Ethiopia

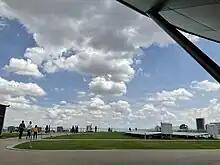
The Addis Ababa Science Museum of Art and Science serves as the country's biggest hub which showcases the country's newest innovations.

Today, Ethiopia maintains strong relations with China, Israel, Mexico, Turkey and India as well as neighboring countries. Ethiopia is a strategic partner of Global War on Terrorism and African Growth and Opportunity Act (AGOA). US. Former U.S. President Barack Obama was the first incumbent U.S. president to visit Ethiopia in July 2015; the speech he gave to the African Union during this trip focused on combatting Islamic terrorism. Emigration from Ethiopia is primarily directed towards Europe, including Italy, the United Kingdom and Sweden, as well as Canada and Australia, while emigration to the Middle East is primarily to Saudi Arabia and Israel. Ethiopia is founding member of the Group of 24 (G-24), the Non-Aligned Movement and the G77. In 1963, the Organization of African Unity, which later renamed itself the African Union, was founded in Addis Ababa, which today hosts the secretariat of the African Union, the African Union Commission. In addition, Ethiopia is also a member of the Pan African Chamber of Commerce and Industry, the United Nations Economic Commission for Africa, the African Standby Force and many of global NGOs focused on Africa.